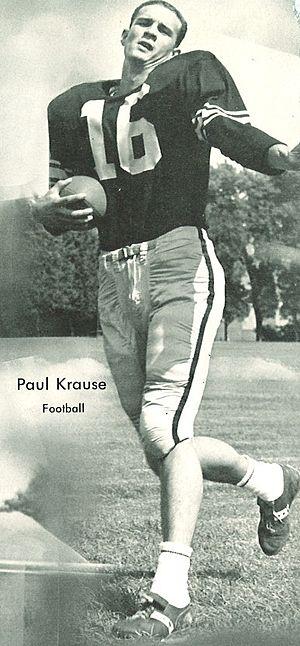
Paul James Krause, né le 19 février 1942 à Flint, est un joueur américain de football américain ayant évolué au poste de safety.